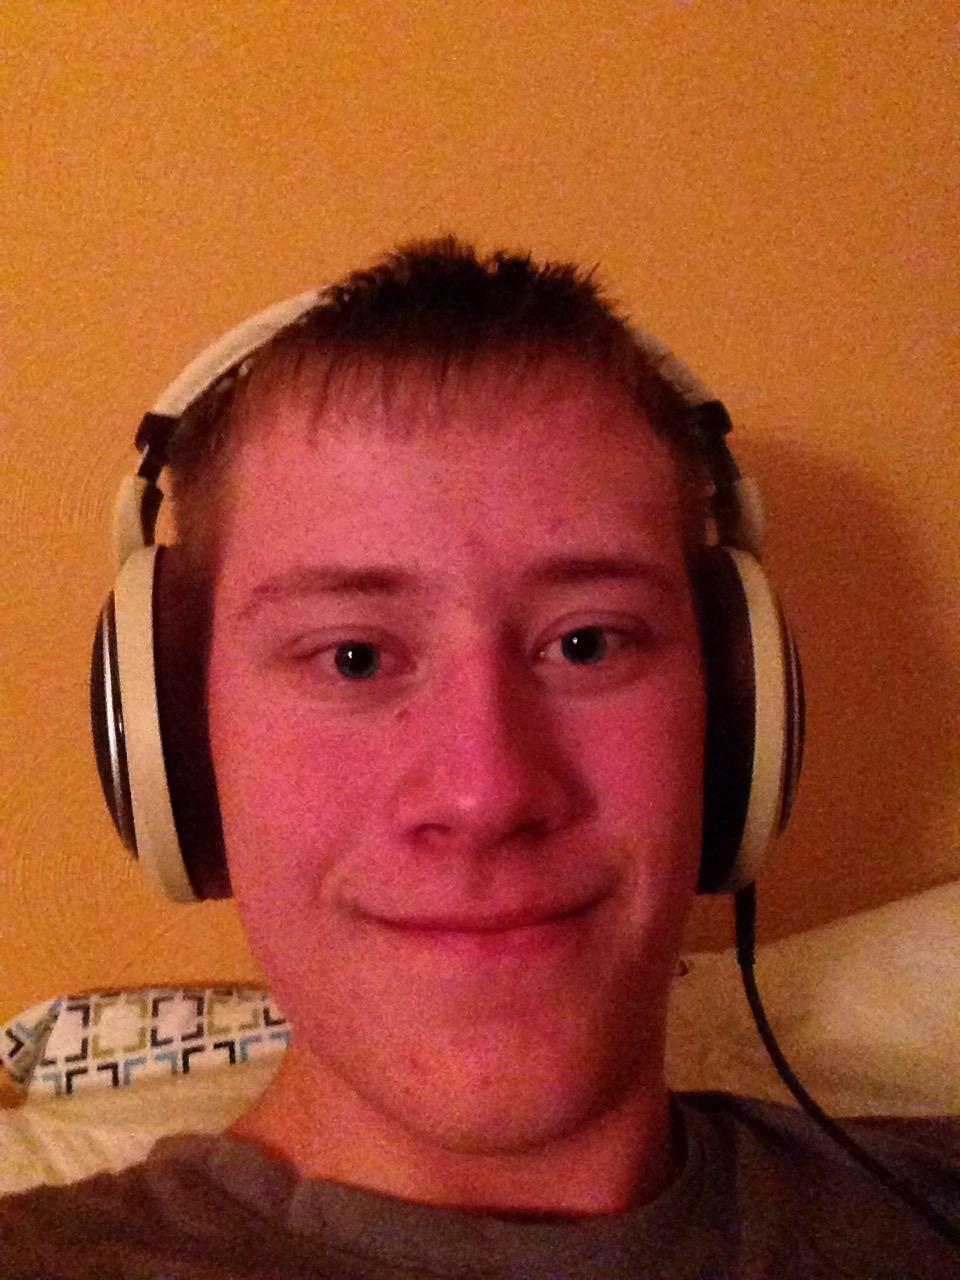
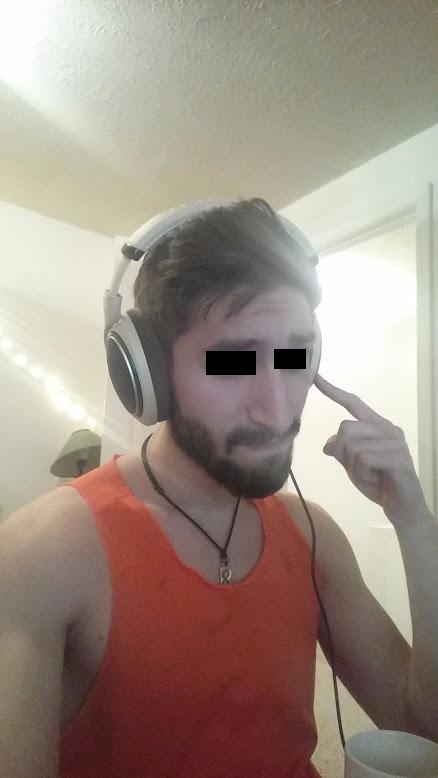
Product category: headphones
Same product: yes